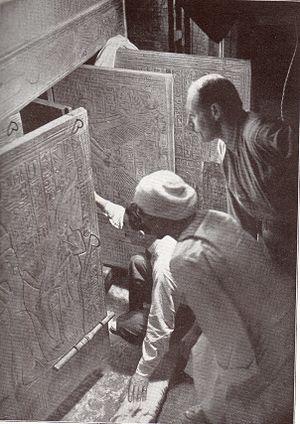
Toutânkhamon est le onzième pharaon de la XVIIIᵉ dynastie. Selon les dernières études génétiques, il est le fils d'Akhenaton et de la propre sœur de ce dernier, dont l'identité est inconnue, mais désignée comme Younger Lady, dont la momie est répertoriée KV35YL. Manéthon l'appelle Chebres.
Le tombeau de Toutânkhamon est un hypogée découvert le 4 novembre 1922 dans la vallée des Rois sur la rive ouest du Nil face à Louxor par Howard Carter, égyptologue anglais qui avait été chargé d'effectuer ces fouilles par Lord Carnarvon. Il est célèbre pour son trésor et la malédiction qui aurait poursuivi tous les étrangers ayant violé sa tombe.